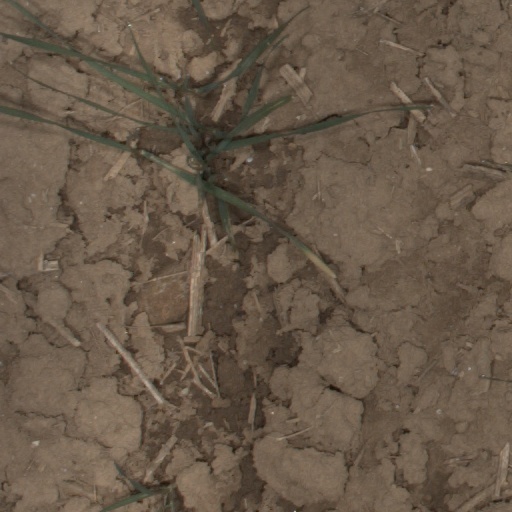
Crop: wheat